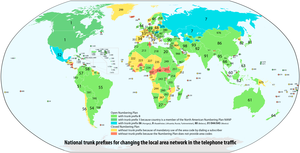
Le plan de numérotation est un système de numérotation utilisé dans les télécommunications afin d'attribuer des numéros de téléphone. Les plans de numérotation varient selon les pays ou les régions.